First Battle of Bud Dajo

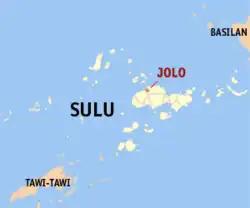
Map of Sulu showing the location of Jolo

Over the months that followed, the occupants of Bud Dajo were joined by more local Moros, bringing the population of the crater up to several hundred. Water was plentiful, and they began farming rice and potatoes. Scott sent the Sultan of Sulu and other high-ranking datus to ask the occupants of Bud Dajo to return to their homes, but they refused. Wood ordered an attack in February 1906, but Scott convinced him to rescind the order, arguing that the opposition of the surrounding datus would keep Bud Dajo isolated. Scott was worried that an attack on Bud Dajo would reveal just how easily defended it was, encouraging repeats of the standoff in the future. Unfortunately, occupants of Bud Dajo began raiding nearby Moro settlements for women and cattle. Although the datus of Jolo continued to condemn the occupants of Bud Dajo, there began to develop popular support of a general uprising among the Moro commoners of Jolo.